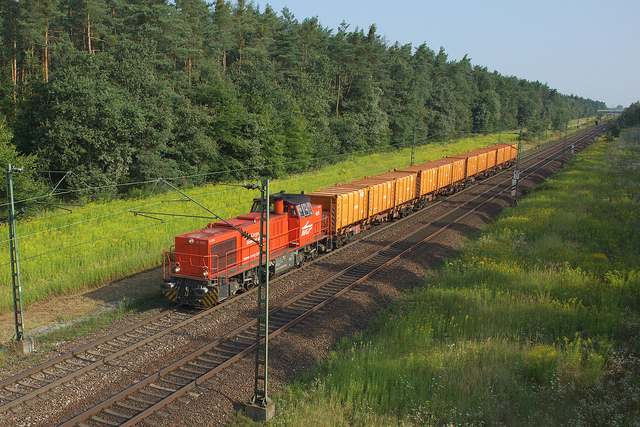
user: Given an image and a question. Answer the question in a short answer. Question: What type of train is in the image? Short Answer:
assistant: cargo